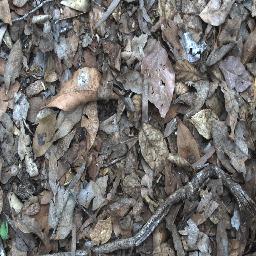
Label: negative